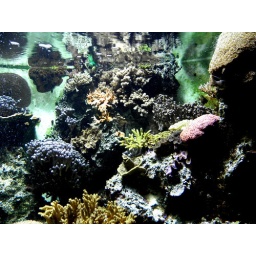
no fish in here - but this is not necessary....the main attraction are the colorful algals